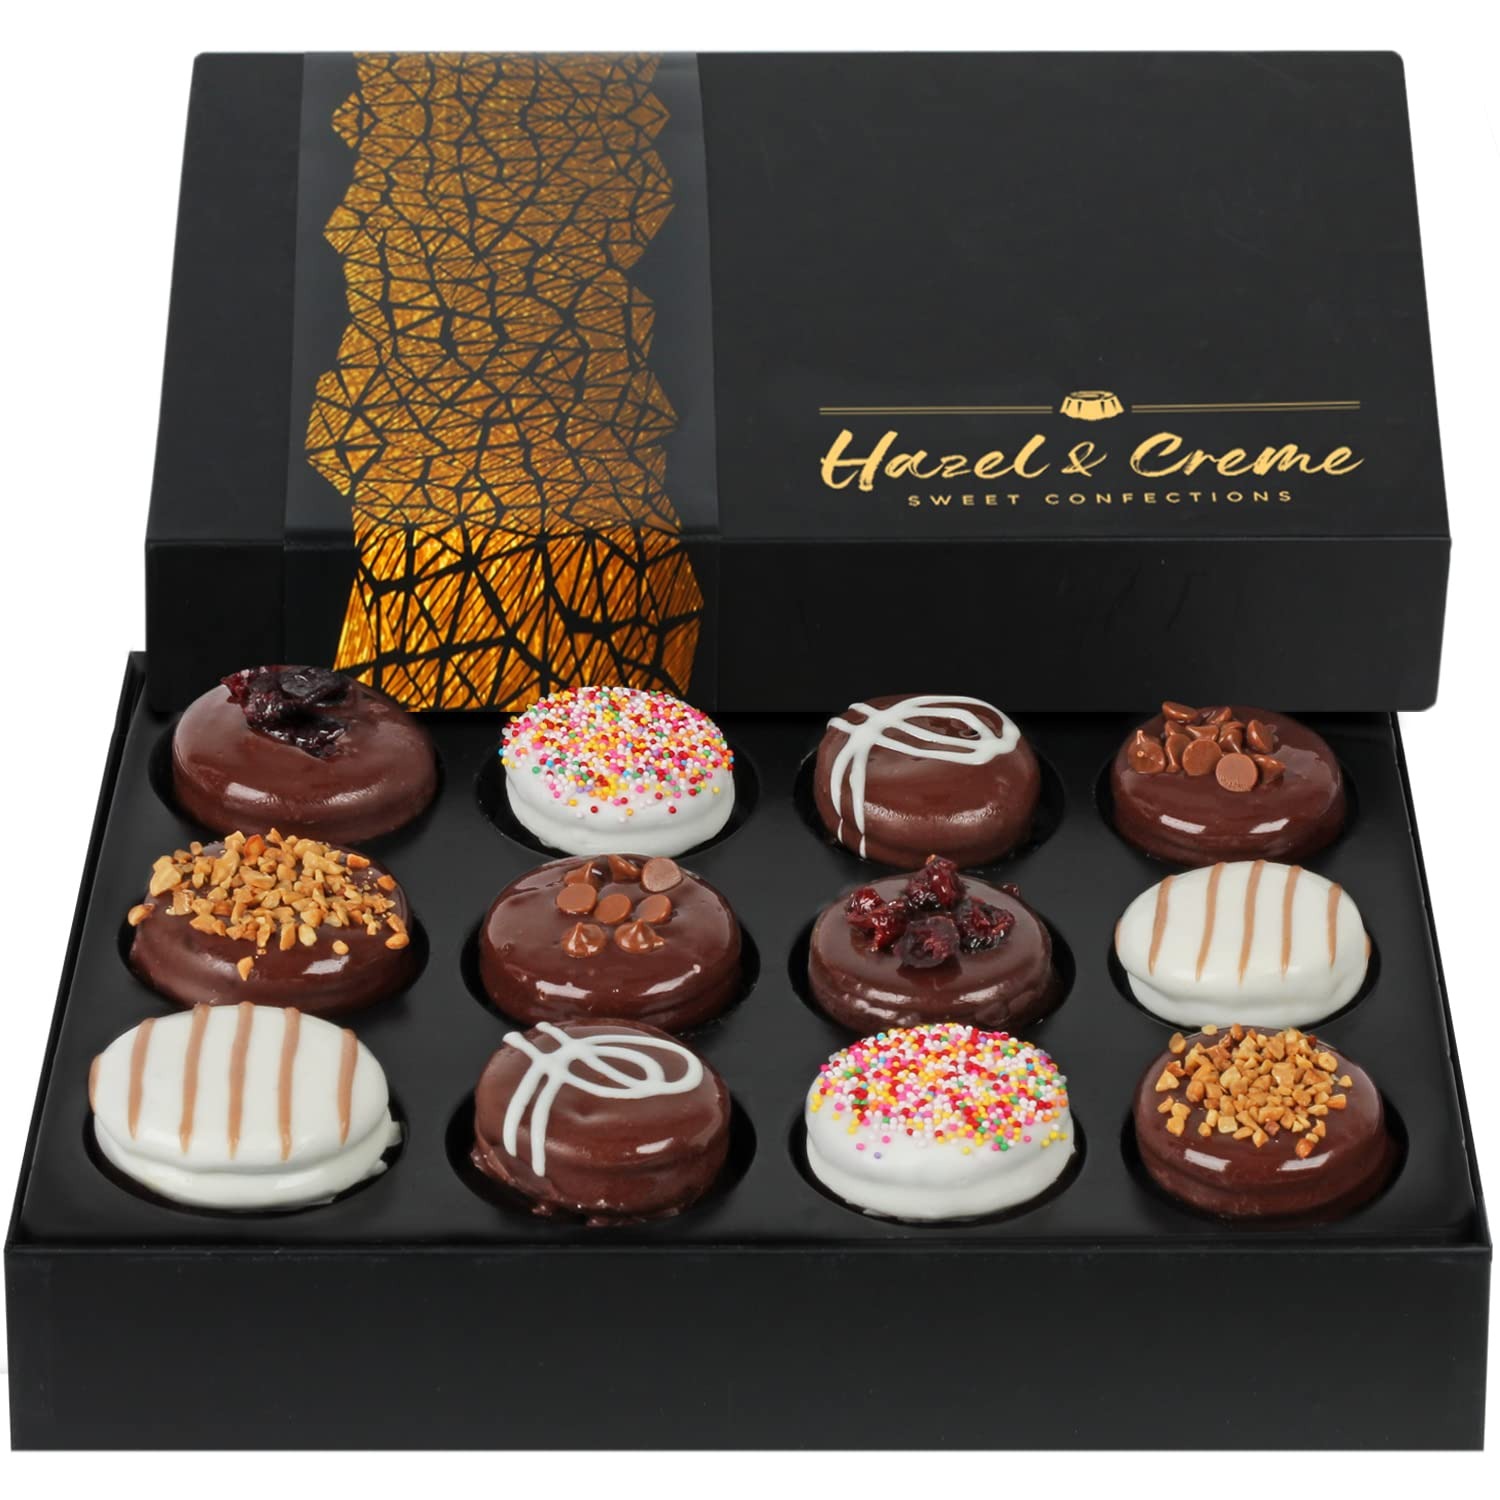
Item Name: Cookie Gift Basket - Mother's Day Gifting - Gourmet Cookies - Vegan, Kosher Birthday Present, Appreciation
Bullet Point 1: READY TO GIFT: Give the ultimate gift of giving with these beautiful eye popping chocolate gift box. Hazel and Creme chocolates have a delicious combination of flavors and textures. Each cookie is doubled creamed and generously dipped into dark chocolate topped with mouth watering flavorful toppings.
Bullet Point 2: BUY WITH ULTIMATE CONFIDENCE: Hazel and Creme’s chocolates are hand crafted and tested so you get the best distinctive chocolate flavor. We use only the freshest premium quality ingredients to ensure your ultimate satisfaction. Our cookies are tried and true ensuring every piece is pure bliss. Share you’r joyful family moments in style with chocolates that are sure to impress.
Bullet Point 3: PERFECT THOUGHTFUL GIFTS FOR ANY OCCASIONS: Nothing says "Thank You" like a box of heavenly chocolates. Make your gift one to remember with this box of deliciousness. There’s nothing more thoughtful and exciting than a rich luscious box of chocolate.
Bullet Point 4: PACKAGED WITH CARE: Right from our factory to your door, every box is shrink wrapped for ultimate freshness then professionally packaged in an enticing modern box that is guaranteed to arrive in perfect condition and sure to impress any recipient. Box may be black or gold.
Bullet Point 5: SATISFACTION GUARANTEED: From beautiful packaging to delicious flavors our chocolate cookie boxes are truly one of a kind. Kosher and dairy free chocolate gift boxes are loved and appreciated by all. Enjoy our guilt free chocolate that’s just a click away!
Product Description: READY TO GIFT: Give the ultimate gift of giving with these beautiful eye popping chocolate gift box. Hazel and Creme chocolates have a delicious combination of flavors and textures. Each cookie is doubled creamed and generously dipped into dark chocolate topped with mouth watering flavorful toppings. BUY WITH ULTIMATE CONFIDENCE: Hazel and Creme’s chocolates are hand crafted and tested so you get the best distinctive chocolate flavor. We use only the freshest premium quality ingredients to ensure your ultimate satisfaction. Our cookies are tried and true ensuring every piece is pure bliss. Share you’r joyful family moments in style with chocolates that are sure to impress. PERFECT THOUGHTFUL GIFTS FOR ANY OCCASIONS: Nothing says "Thank You" like a box of heavenly chocolates. Make your gift one to remember with this box of deliciousness. There’s nothing more thoughtful and exciting than a rich luscious box of chocolate. PACKAGED WITH CARE: Right from our factory to your door, every box is shrink wrapped for ultimate freshness then professionally packaged in an enticing modern box that is guaranteed to arrive in perfect condition and sure to impress any recipient. Box may be black or gold. SATISFACTION GUARANTEED: From beautiful packaging to delicious flavors our chocolate cookie boxes are truly one of a kind. Kosher and dairy free chocolate gift boxes are loved and appreciated by all. Enjoy our guilt free chocolate that’s just a click away!
Value: 13.0
Unit: Ounce

Price: 41.78